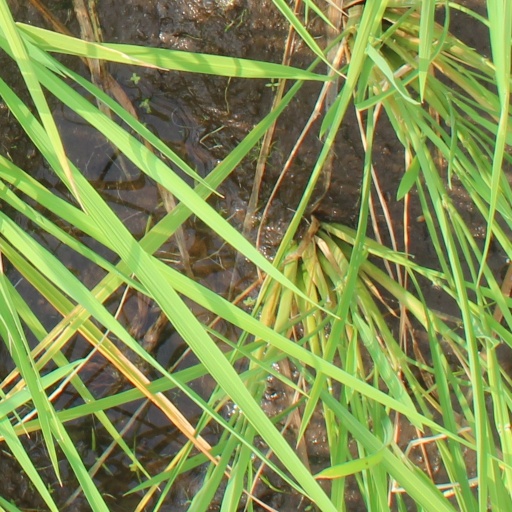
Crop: rice